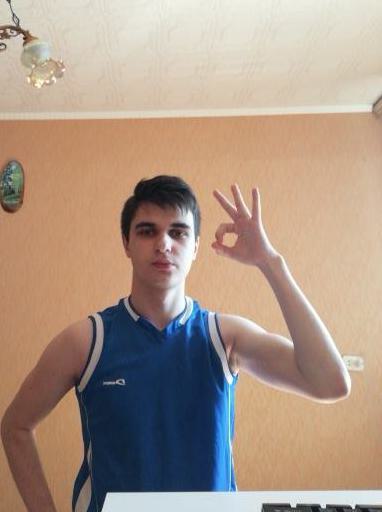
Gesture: ok